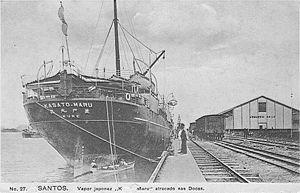
Le Kasato Maru est un navire qui a transporté en 1908 le premier groupe d'immigrants japonais au Brésil.